Roy (film)

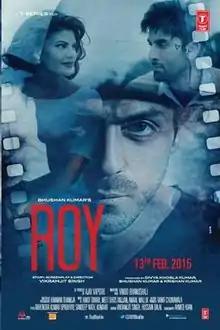
Theatrical release poster

Roy is a 2015 Indian Hindi-language romantic drama film directed by debutant Vikramjit Singh and produced by Bhushan Kumar, Krishan Kumar, Divya Khosla Kumar and Ajay Kapoor under Freeway Pictures. The movie features Arjun Rampal and Jacqueline Fernandez in the lead roles with Ranbir Kapoor in the title role. Shernaz Patel, Rajit Kapur and Shibani Dandekar appear in supporting roles. Anupam Kher appears in a cameo. The film is based on a filmmaker writing and directing movies about thefts and robberies. The movie had its premiere in Dubai on 12 February 2015 and was released worldwide on 13 February 2015 to negative reviews for the film’s story, screenplay, direction and slow narration, but praised the performances (especially Rampal’s and Kapoor’s), cinematography, locations, soundtrack, and the film’s dramatic score.